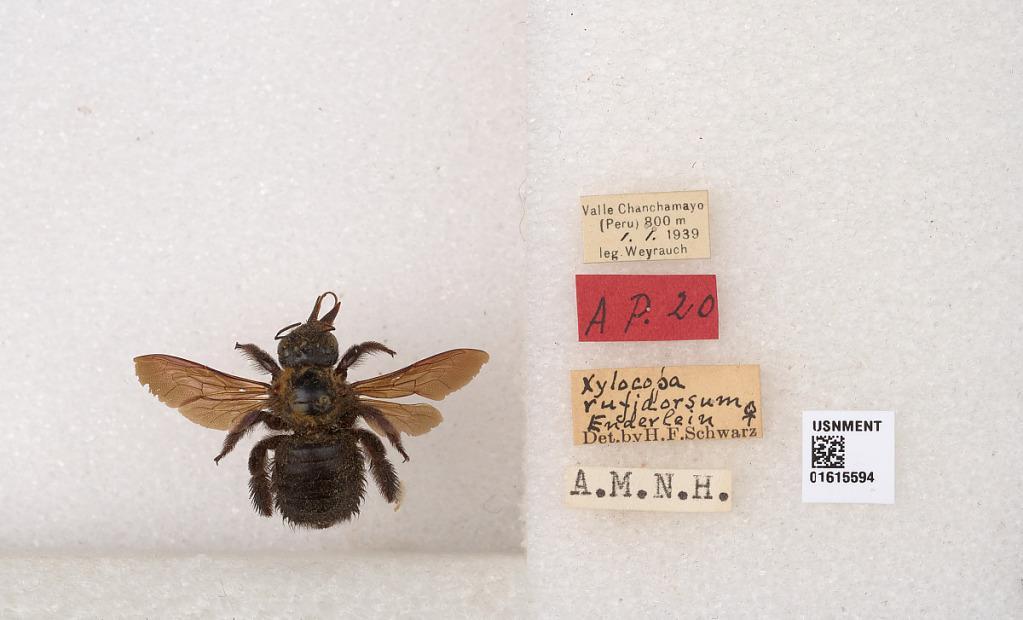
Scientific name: Xylocopa (Neoxylocopa) rufidorsum Enderlein
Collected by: R. Walz
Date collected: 1939-1-1
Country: Peru
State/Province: Junin
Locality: Valle Chanchamayo
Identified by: Saiovici, M.